UMass Minutewomen ice hockey

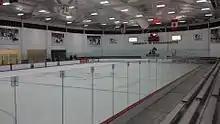
The Mullins Center Community Rink, UMass' home ice throughout its history

The Minutewomen got a new head coach in 2012–13 when Bill Wright took over for Chris Cobb, who had taken a coaching job in NCAA Division III with Williams College. Wright inherited a strong team that already included the aforementioned stars, along with key freshmen Ally Perdios and Jess Greenwood, and Penn State transfer Paige Harrington. By the end of the regular season, were ranked second only to Liberty. That bit of history was made possible by another: UMass' first-ever ECWHL tournament title, thanks to a 2–1 title game win over defending ACHA national champion Northeastern. An impressive journey at the ACHA National Tournament in Ashburn, Virginia followed, with an opening 3–2 win over 2011 national champ Michigan State, as second-period goals from Oteri, Labossiere and Chelsea Bräm turned around an early 2–0 deficit. Although Northeastern took an ECWHL final rematch in the day one nightcap (the first day of the tournament involved two pool games played by each team at the time), two more Oteri goals delivered a vital 2–1 victory over Robert Morris (IL) that, along with tiebreaker help, sent UMass through to the semifinals for the third time in program history. Once there, however, eventual champ Minnesota jumped on the Minutemen for three goals in the first ten minutes of the contest en route to a 5–1 result.